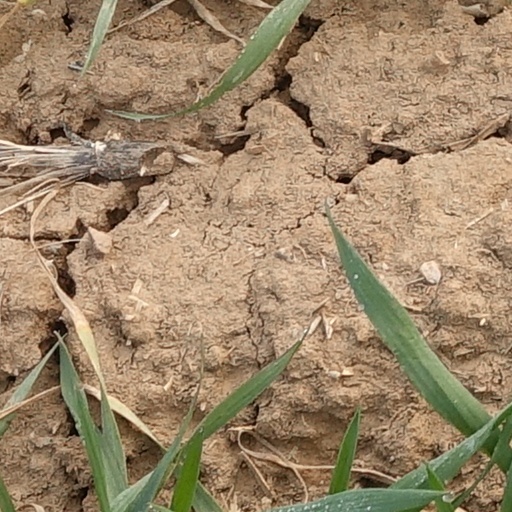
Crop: wheat